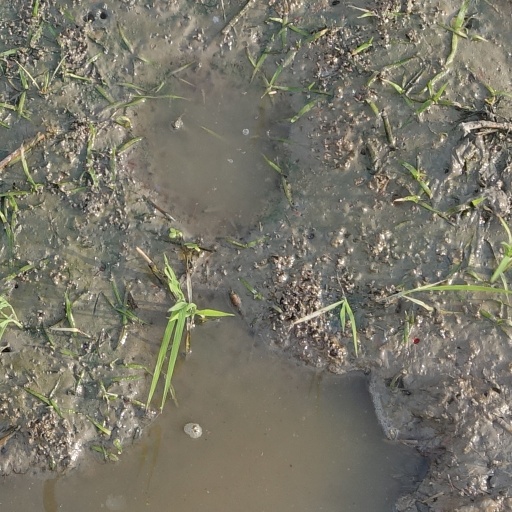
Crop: rice